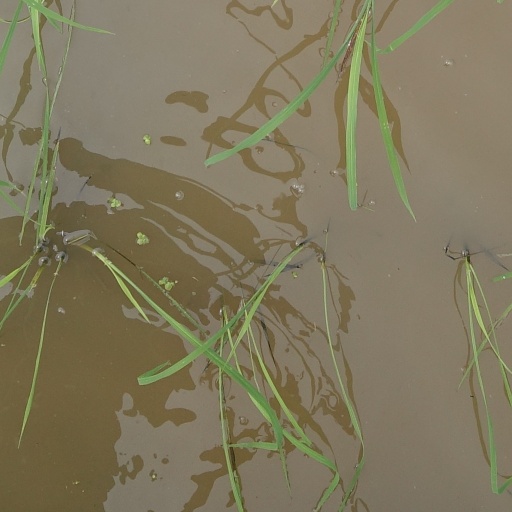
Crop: rice